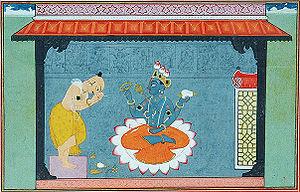
Jayadeva est un poète indien du XIIᵉ siècle, auteur du Gita-Govinda, un poème lyrique sur les amours de Râdhâ et Krishna, considéré comme l'un des chefs-d'œuvre de la poésie sanskrite.